Valley Metro Rail

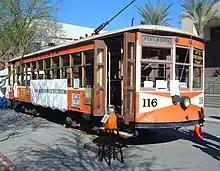
The restored 1928 trolley served the original Phoenix trolley system from 1928 to 1947.

Numerous plans preceded the implementation of light rail. The Phoenix Street Railway provided streetcar service from 1887 to 1948. Historic vehicles may be seen at the Phoenix Trolley Museum, with Car #116 celebrating her 80th birthday on December 25, 2008, just days before the opening of modern rail service. In 1989, the ValTrans elevated rail proposal was turned down by voters in a referendum due to cost and feasibility concerns. Subsequent initiatives during the 1990s failed over similar reasons.